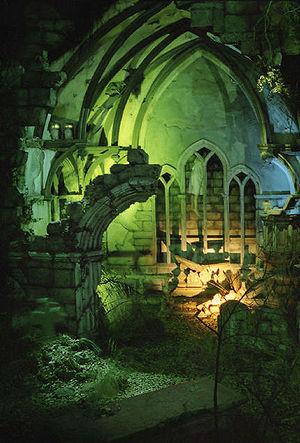
Le parc d'attractions néerlandais Efteling est un des plus importants d’Europe bien qu'il ne soit essentiellement connu qu'aux Pays-Bas, en Allemagne et en Belgique. Avec pour thèmes les contes et légendes, il est un des parcs les plus visités d'Europe et a reçu plus de cent millions de visiteurs depuis son ouverture.
Une maison hantée est une attraction de parcs à thèmes et de fêtes foraines de type walkthrough qui simule la visite d'un lieu hanté par des fantômes ou des êtres surnaturels, et dont l'intention est de provoquer un divertissement par les sentiments de peur, d'angoisse et de surprise.
Spookslot est une attraction du parc Efteling à Kaatsheuvel aux Pays-Bas.